United Nations Security Council Resolution 104

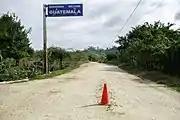
Guatemala-México border

United Nations Security Council Resolution 104, adopted unanimously on June 20, 1954, after receiving a communication from the Government of Guatemala to the President of the Security Council, the Council called for the immediate termination of any action likely to cause bloodshed and requested all Member of the United Nations to abstain, in the spirit of the Charter, from rendering assistance to any such action.